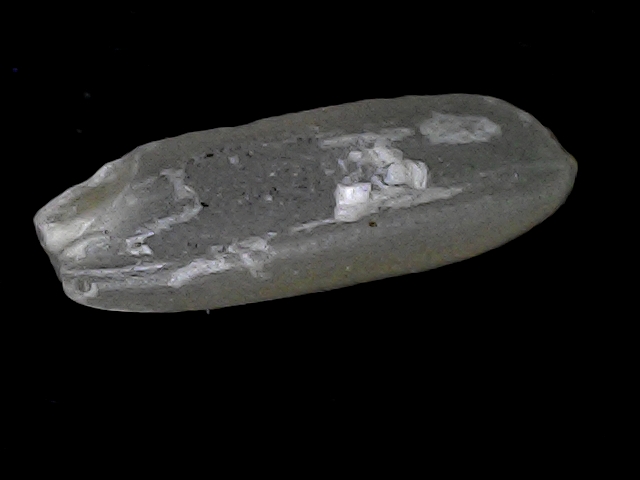
Rice variety: BD56